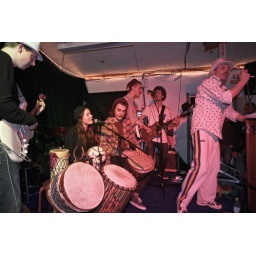
Hans Martins cross over band, som bl.a. mixer afrikanske rytmer med engelsk amerikansk guitar rock &amp;amp; roll.